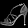
Label: Sandal